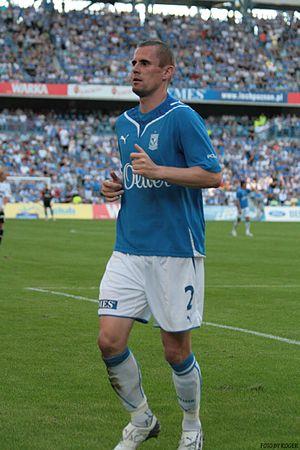
Seweryn Gancarczyk, né le 22 novembre 1981 à Dębica, est un footballeur professionnel polonais. Il est défenseur.